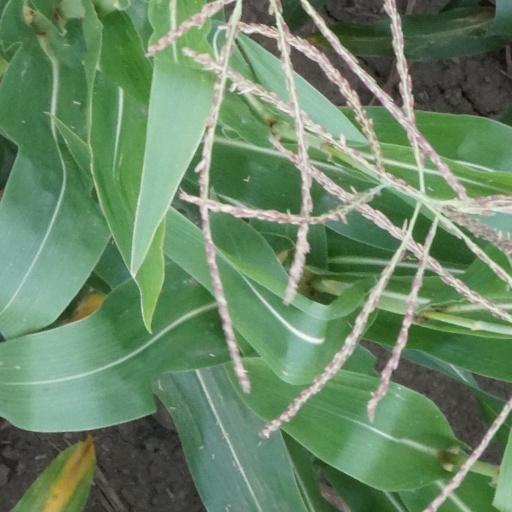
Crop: maize; corn